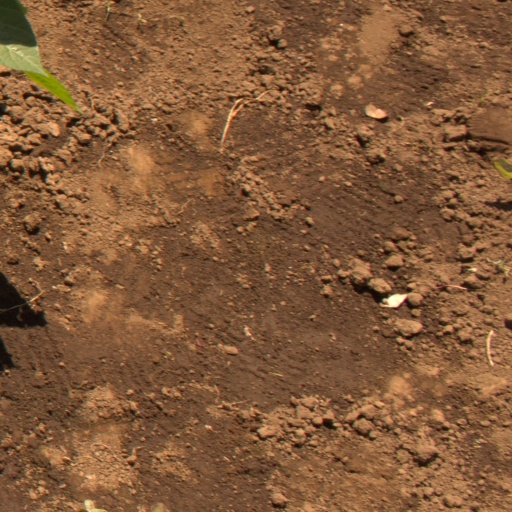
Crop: soybean